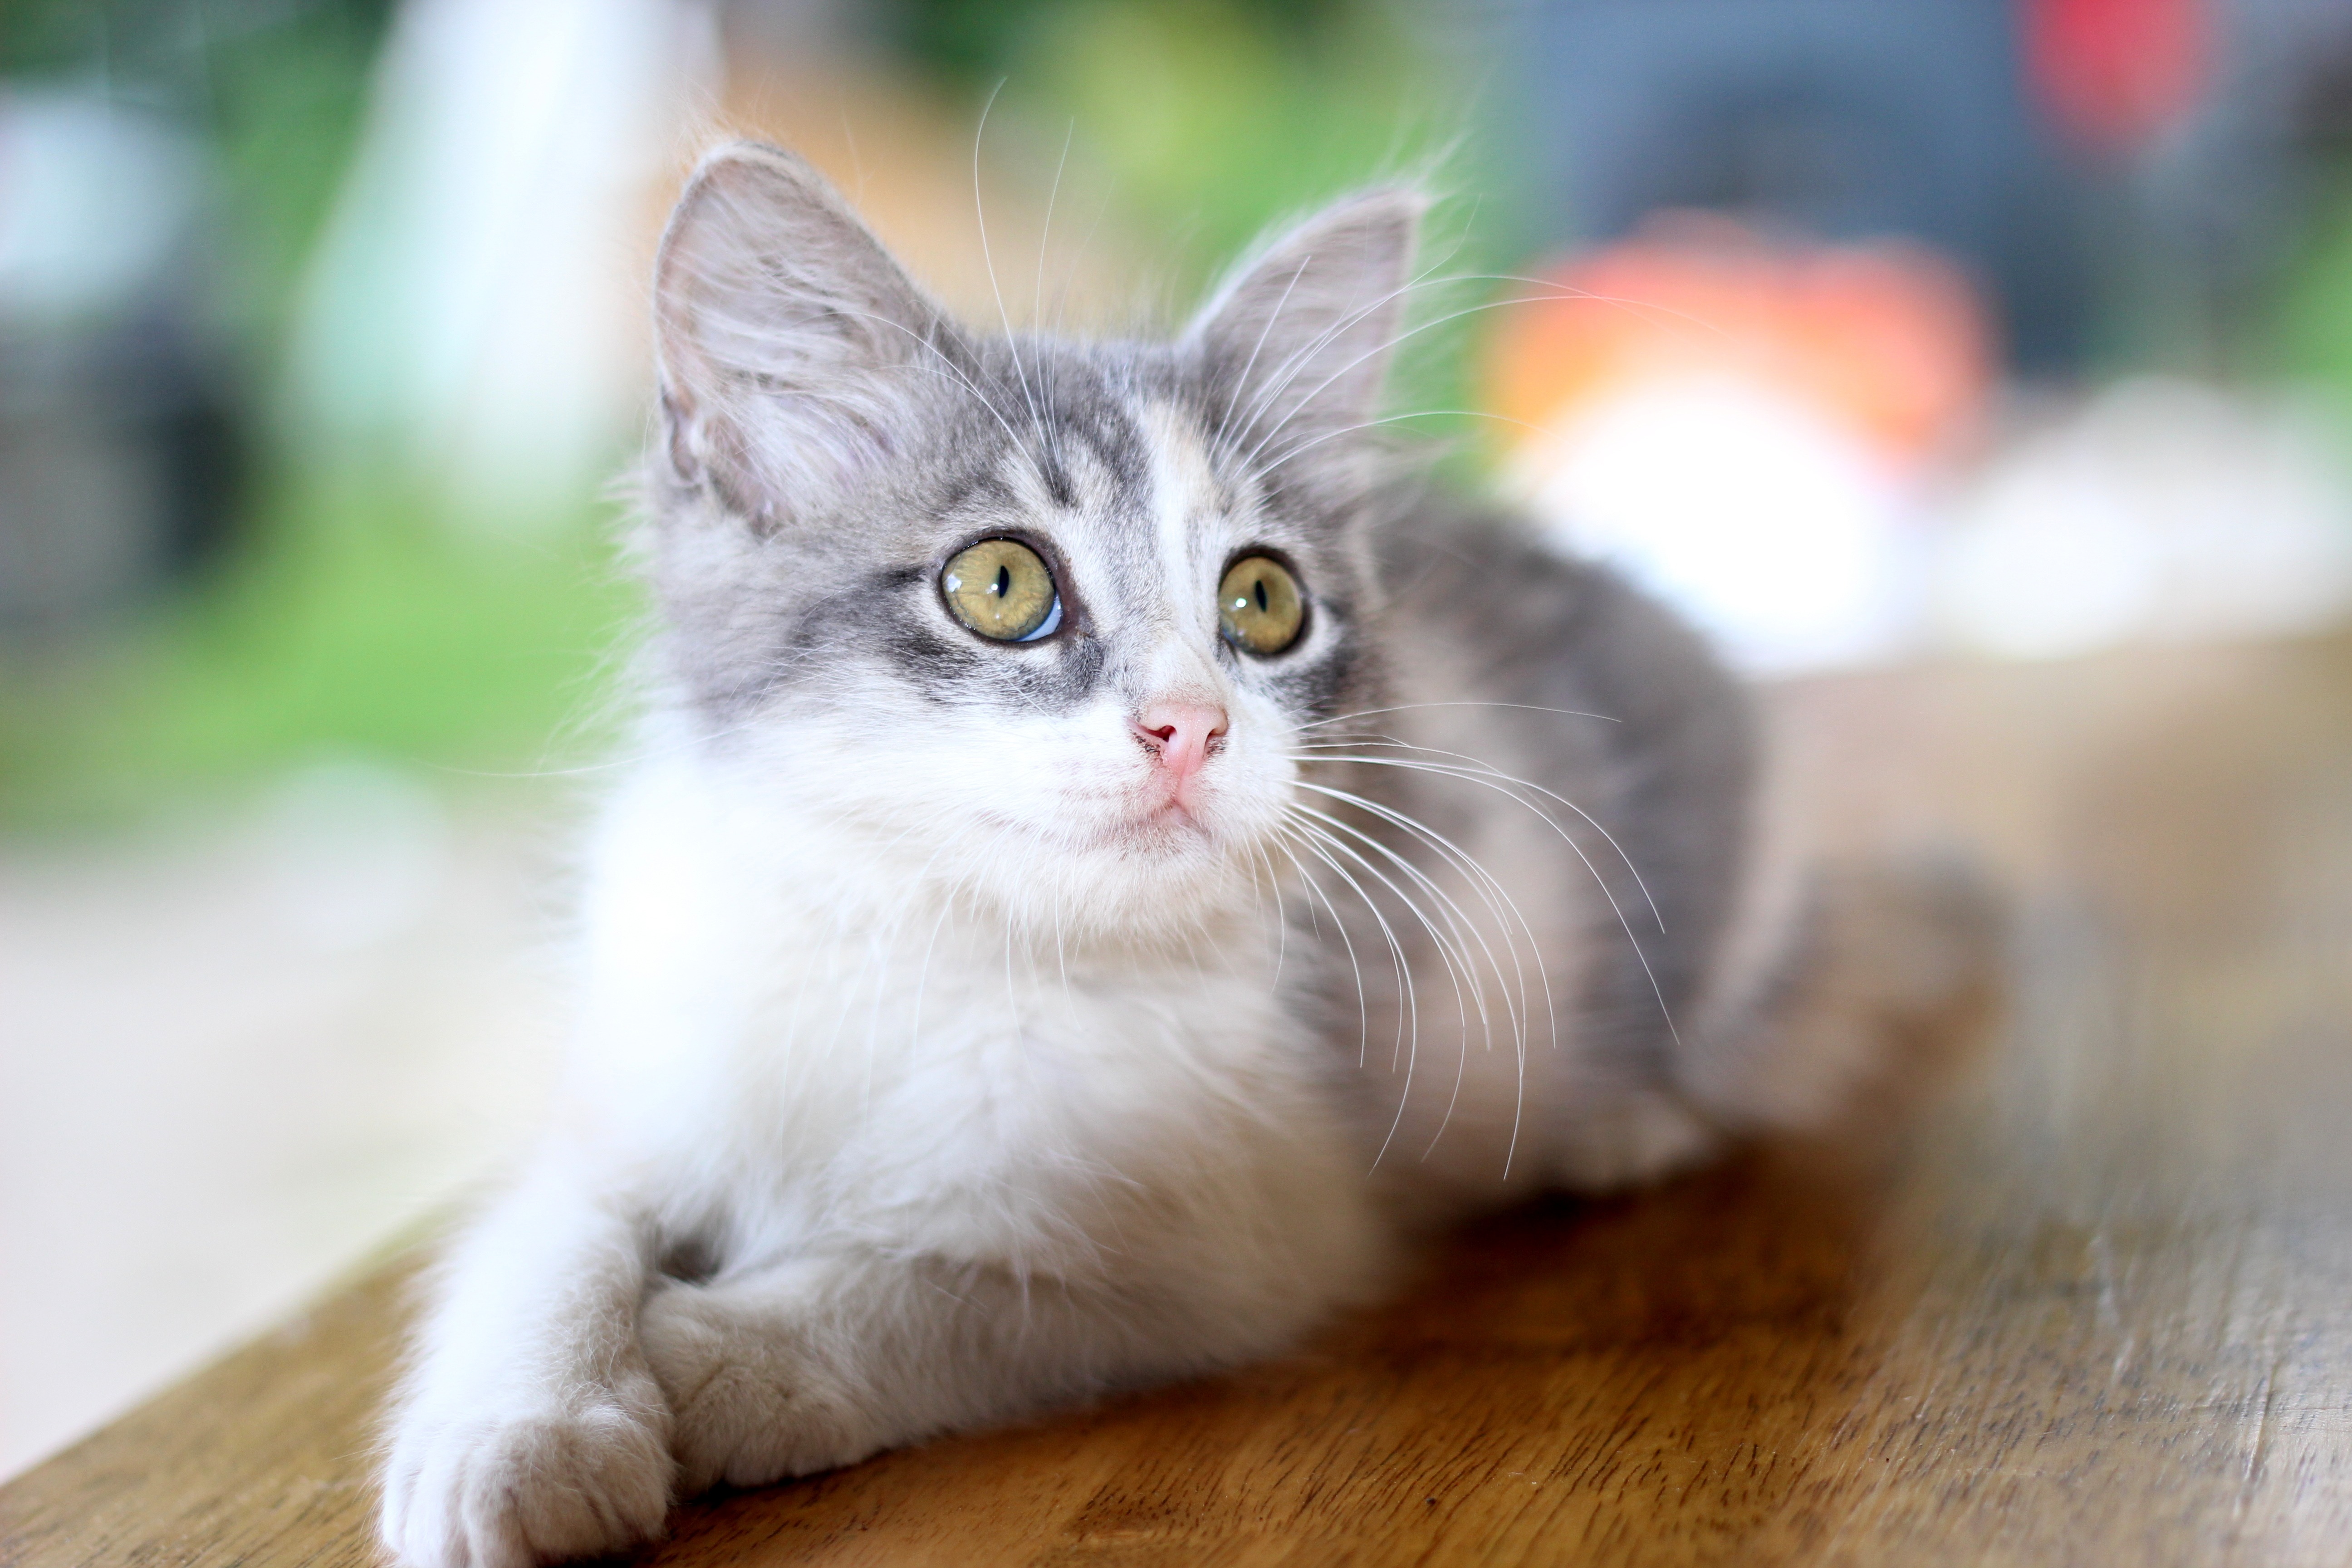
animal, cute, pet, kitten, cat, feline, mammal, whiskers, vertebrate, domestic cat, cat's eyes, house cat, pet cat, norwegian forest cat, european shorthair, small to medium sized cats, cat like mammal, carnivoran, domestic short haired cat, domestic long haired cat